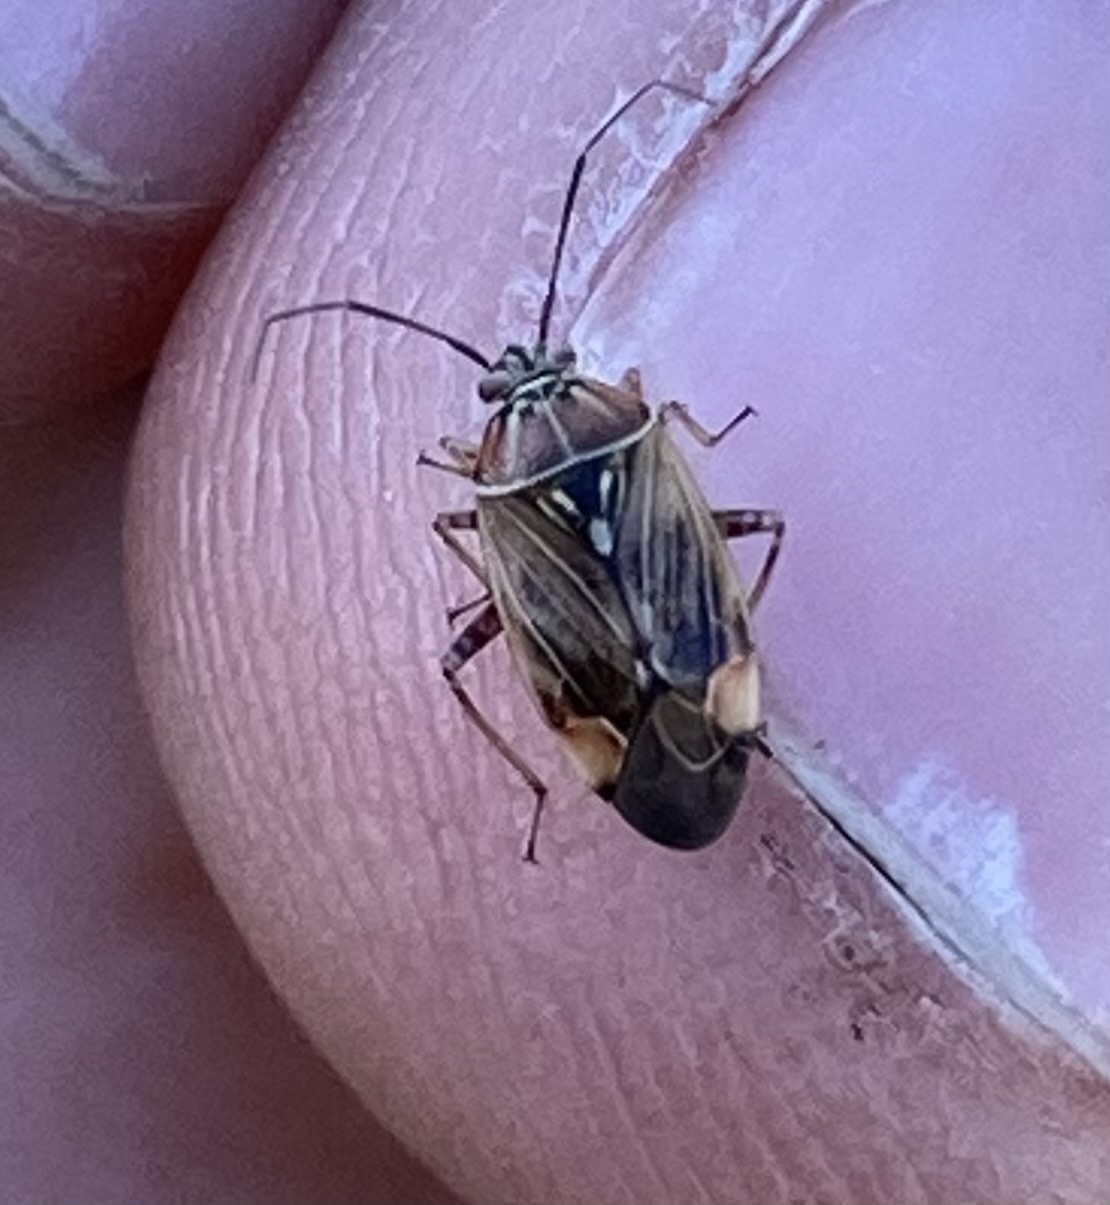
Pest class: lygus_bug